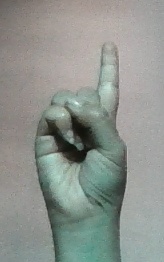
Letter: bb